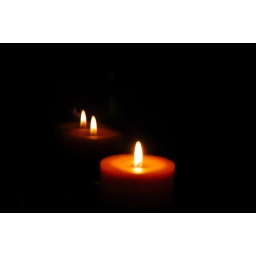
Fake triple candle. (It's standing right next to a double-pane window in our kitchen.)